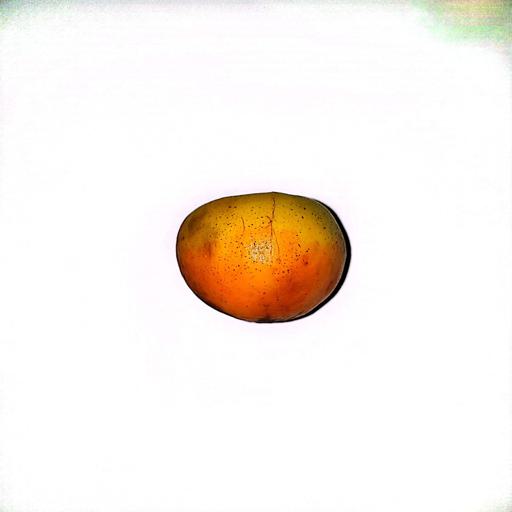
Label: healthy